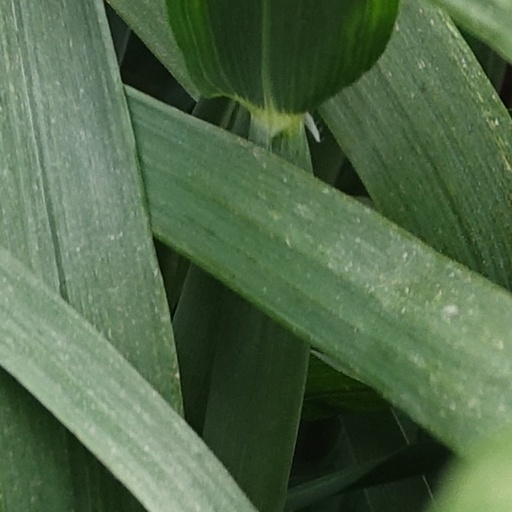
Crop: wheat